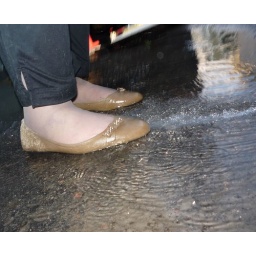
Playing in water, in office parking, in steaming water near draining pipe